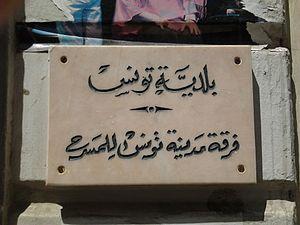
Local de la troupe théâtrale de la municipalité de Tunis